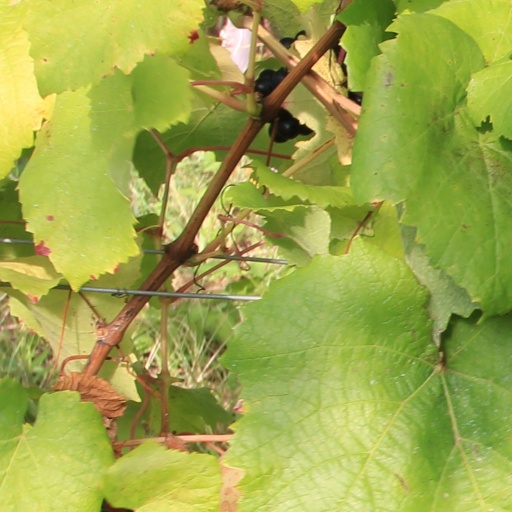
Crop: grape